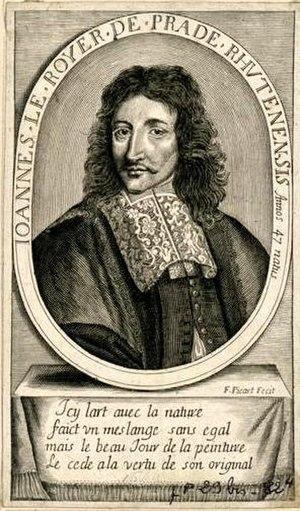
Jean Royer de Prade, né vers 1624 et mort avant la fin du siècle est un historien, dramaturge, poète, héraldiste et généalogiste français.